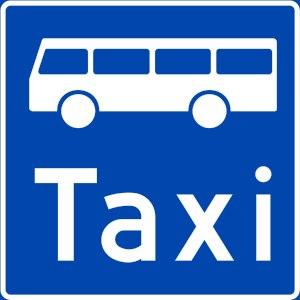
Un transport collectif en site propre est un transport en commun qui emprunte une voie ou un espace qui lui est réservé, de telle manière que ce mode de transport dispose de sa propre voie, son propre site.